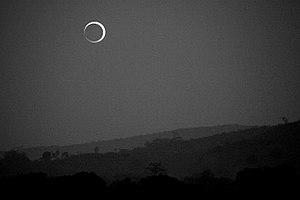
L'éclipse solaire du 15 janvier 2010 est une éclipse solaire annulaire, c'est la 8ᵉ éclipse annulaire du XXIᵉ siècle.